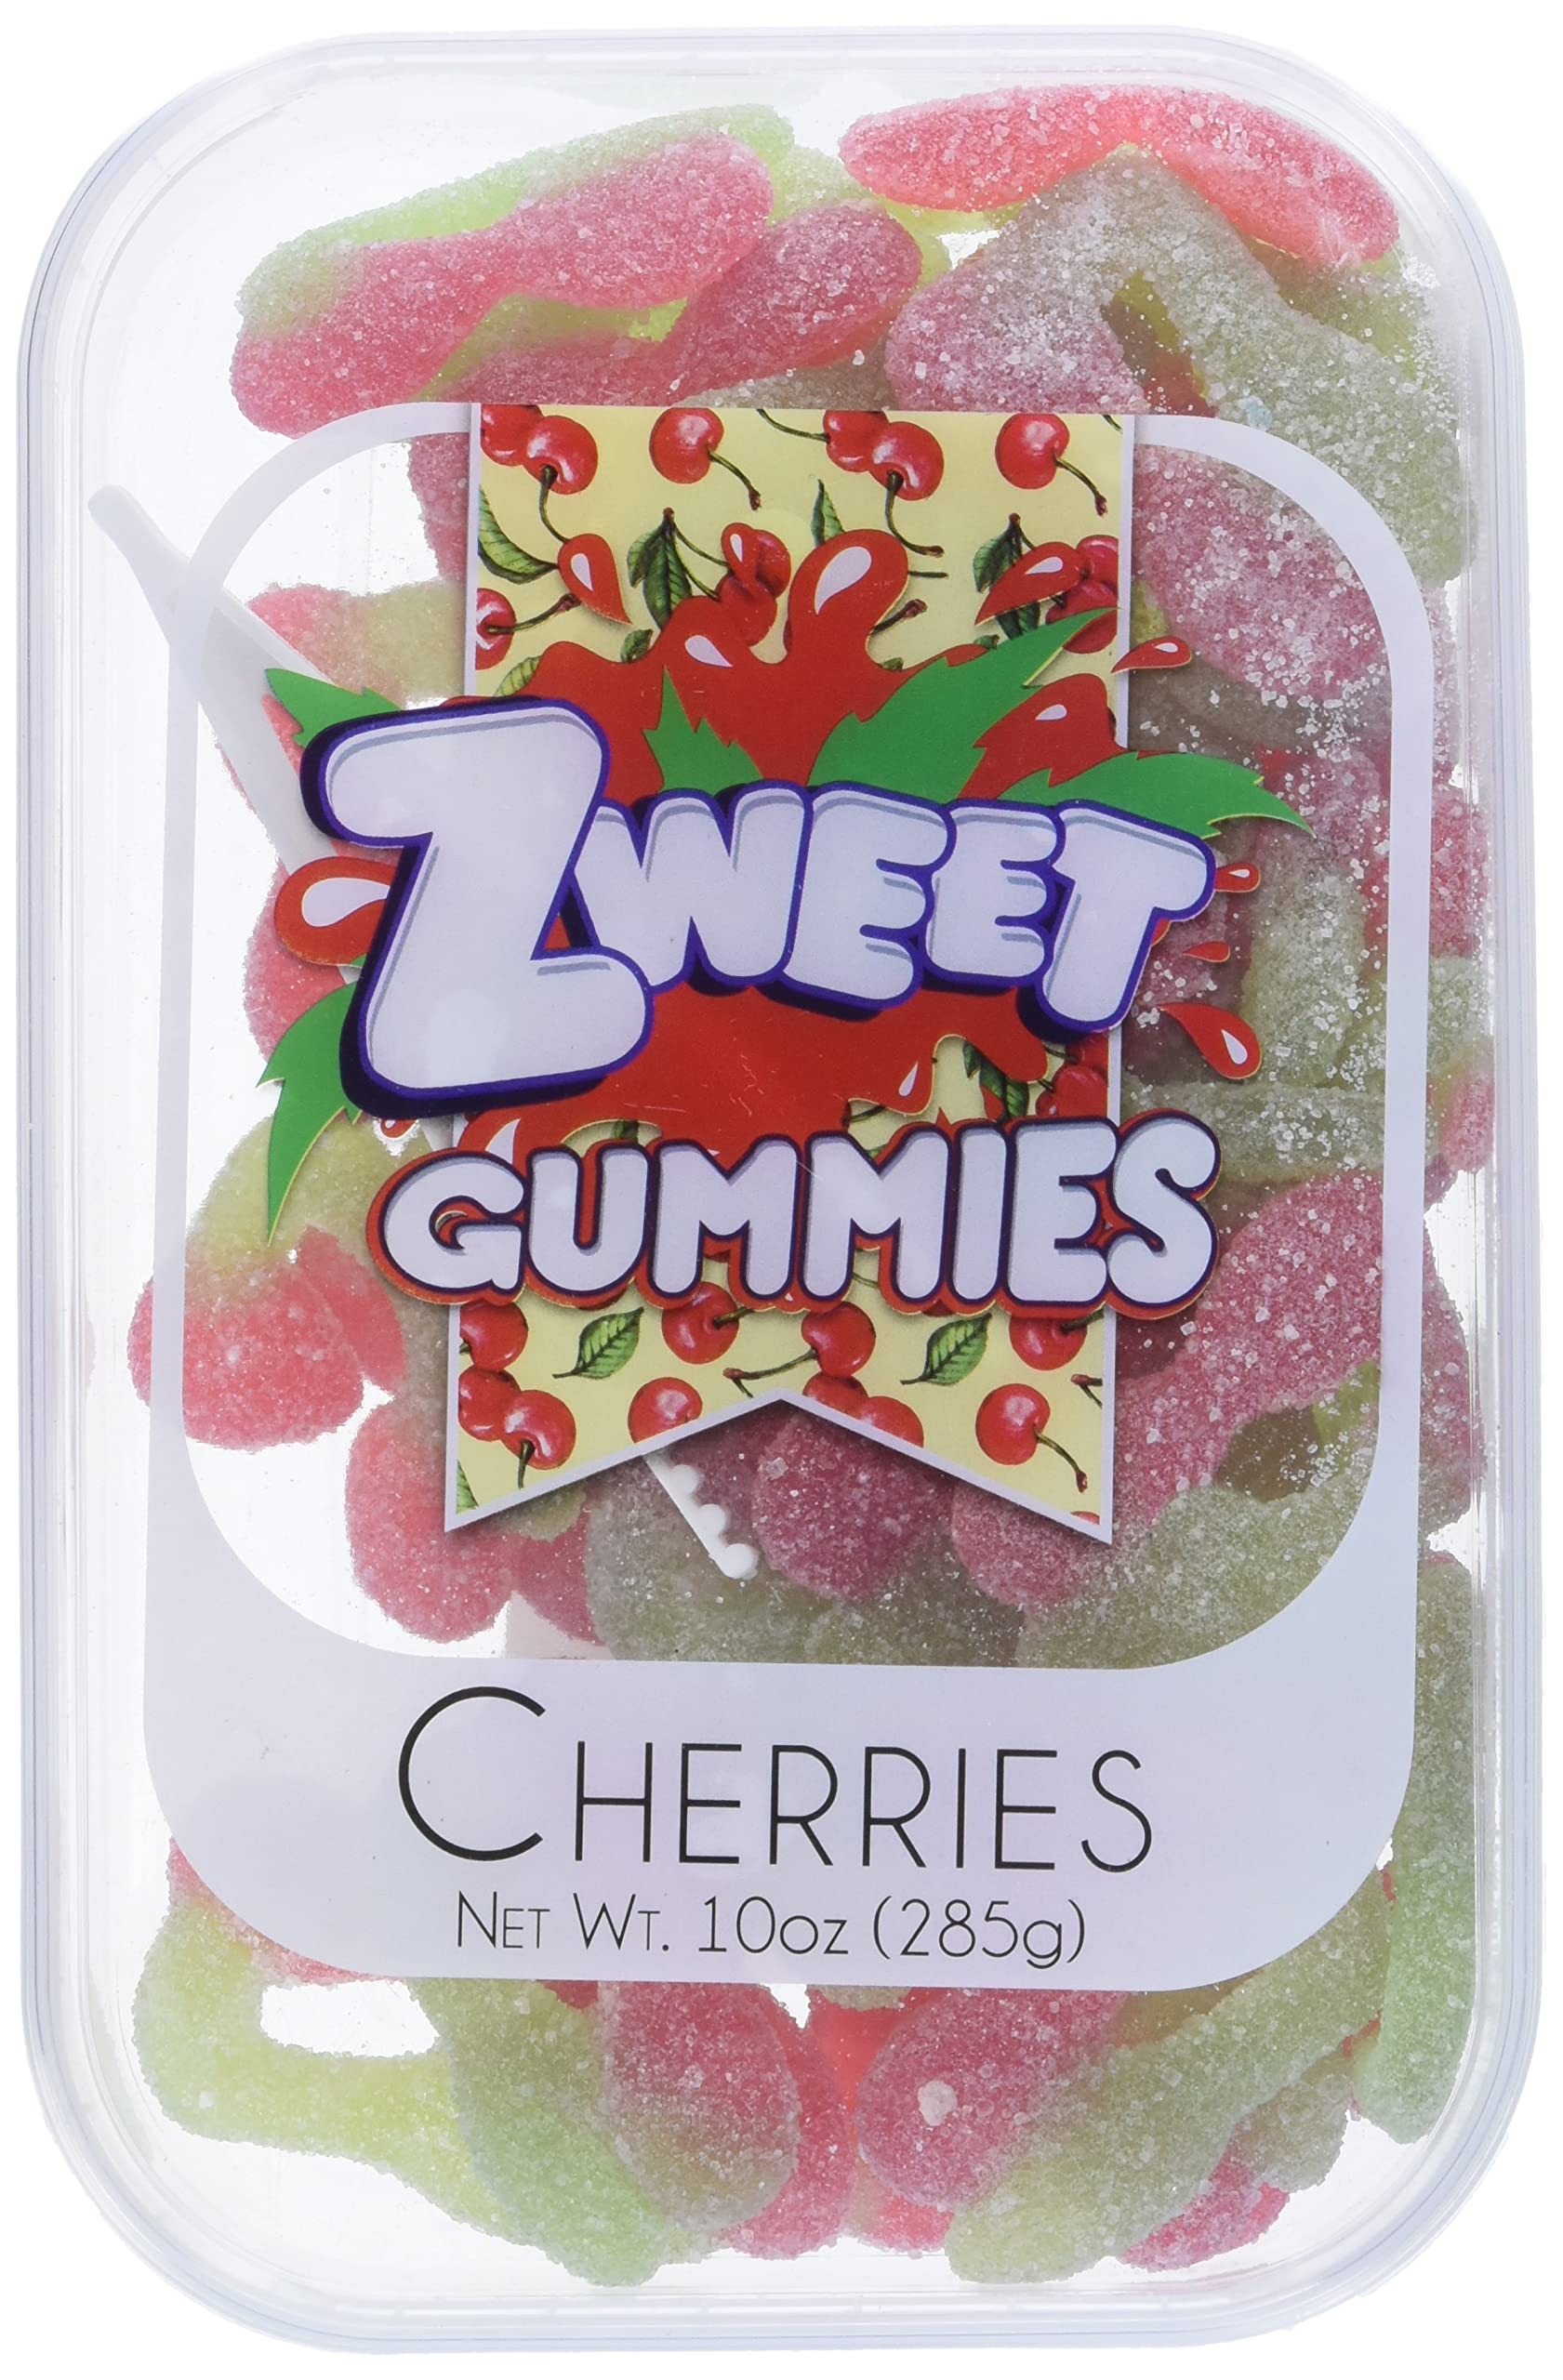
Item Name: Sour Gummy Cherries | Zweet | 10 oz
Bullet Point 1: Our 10 oz containers hold a share-able batch of delicious candy, perfect for putting out for parties, sharing with friends or munching on your own!
Bullet Point 2: Plus our handy candy tongs make sticky fingers a thing of the past!
Bullet Point 3: Resealable and reusable! Isn’t life Zweet!
Product Description: Product Description Zweet Sour Cherry Gummies are packed with a punch of fruity flavor. These chewy gummies are a fun treat for everyone! You'll find this snack to be a chérie of your own. Our 10 oz containers hold a share-able batch of delicious candy, perfect for putting out for parties, sharing with friends or munching on your own! Plus our handy candy tongs make sticky fingers a thing of the past! Resealable and reusable! Isn’t life Zweet! Ingredients Glucose syrup, sugar, gelatin (fish), modified corn starch, apple juice (concentrate), citric acid, malic acid, artificial flavor, artificial colors (yellow 5, blue 1, red 40). Glucose syrup, sugar, gelatin (fish), modified corn starch, apple juice (concentrate), citric acid, malic acid, artificial flavor, artificial colors (yellow 5, blue 1, red 40). Allergens Nutrition Facts Servings Per Container Serving Size Amount per serving Calories % Daily Value* Total Fat g0% Saturated Fat g0% Trans Fat g Cholesterol mg0% Sodium mg0% Total Carbohydrate g0% Dietary Fiber g0% Total Sugars g Includes g0% Added Sugars Protein g Vitamin D mcg0% Calcium mg0% Iron mg0% Potassium mg0% * The % Daily Value (DV) tells you how much a nutrient in a serving of food contributes to a daily diet. 2,000 calories a day is used for general nutrition advice. Product Details Size: 10.0 oz Ship Weight: 12.0 oz Brand: Zweet SKU: 108-295 Barcode: 794711010006 Kosher: BDMC Tartikov More Info: Reusable/Resealable Conatiner Included Tongs Certified Kosher Halal Product of: Turkey Size: 10.0 oz Ship Weight: 12.0 oz Brand: Zweet SKU: 108-295 Barcode: 794711010006 Kosher: BDMC Tartikov More Info: Reusable/Resealable Conatiner Included Tongs Certified Kosher Halal Product of: Turkey
Value: nan
Unit: None

Price: 12.5